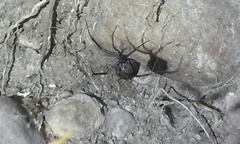
Species: Lactrodectus_hesperus